Lava Man

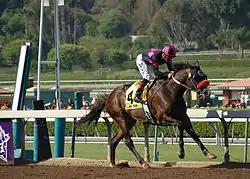
Lava Man (with jockey Corey Nakatani) after crossing the finish line to take 1st place in the 2006 Goodwood Breeder's Cup Handicap.

On August 20, Lava Man won the Grade 1 Pacific Classic Stakes over a strong field of equal-weighted thoroughbreds including Giacomo, Perfect Drift, Good Reward, Super Frolic, and Magnum. By virtue of this win, he became the first horse ever to take the Grade 1 Santa Anita Handicap, the Grade 1 Hollywood Gold Cup, and the Grade 1 Pacific Classic Stakes in the same calendar year. The feat has since been matched by Game On Dude in 2013 and Accelerate in 2018. "It's incredible when you think about all the great horsemen and great horses that have run in this state", said O'Neil. In October, Lava Man won his seventh straight race, the $500,000 Goodwood Breeders' Cup Handicap, while carrying 126 lbs., 10 more lbs. than runner-up Brother Derek.